BMW Nazca C2

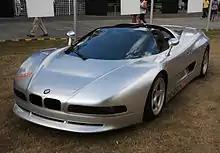
BMW Nazca C2 Spider with the glass panels removed

The Nazca project began in 1991 when the Nazca M12 was launched at the Tokyo Motor Show. The design was derived from the Bugatti ID 90 concept unveiled a year prior. The M12 was the first car designed by Giugiaro's son, Fabrizio and incorporated design elements from Group C race cars. The car achieved a drag coefficient of when tested in the BMW windtunnel.